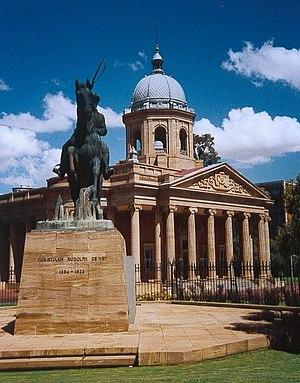
Bloemfontein, statue de Christiaan de Wet sur President Brand Street
Bloemfontein est une ville d'Afrique du Sud et traditionnellement la capitale judiciaire du pays depuis 1910 jusqu'à l'instauration de la Cour constitutionnelle d'Afrique du Sud, à Johannesbourg. Elle fut également la capitale de la république boer de l'État libre d'Orange de 1854 à 1902, celle de la colonie de la rivière Orange de 1902 à 1910 puis le chef-lieu de la province de l'état libre d'Orange au sein du dominion de l'union de l'Afrique du Sud et de la république d'Afrique du Sud.
Christiaan Rudolf de Wet était un général boer qui s'est illustré durant la deuxième Guerre des Boers avant de devenir un homme politique d'Afrique du Sud et l'un des fondateurs du Parti national.